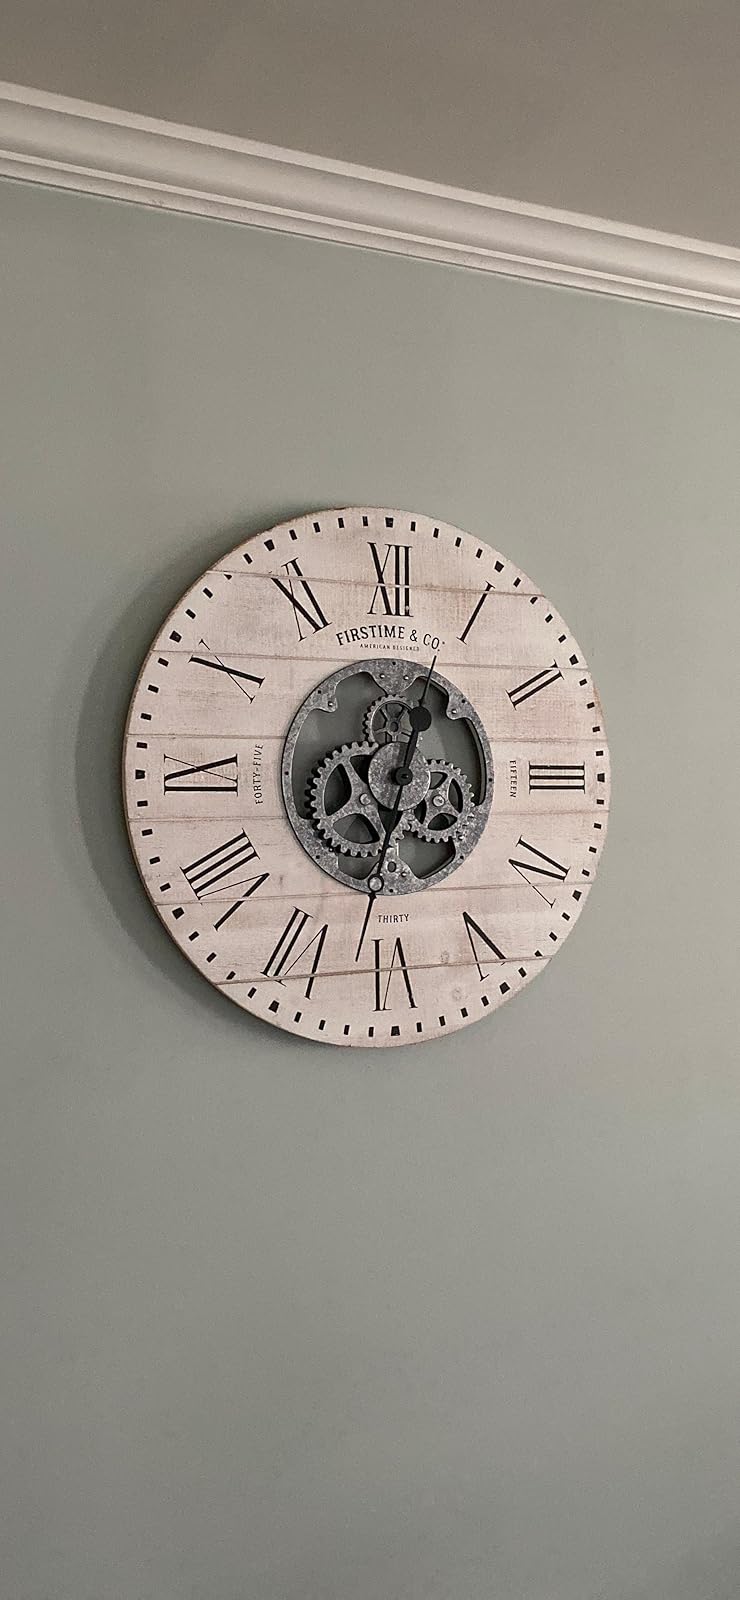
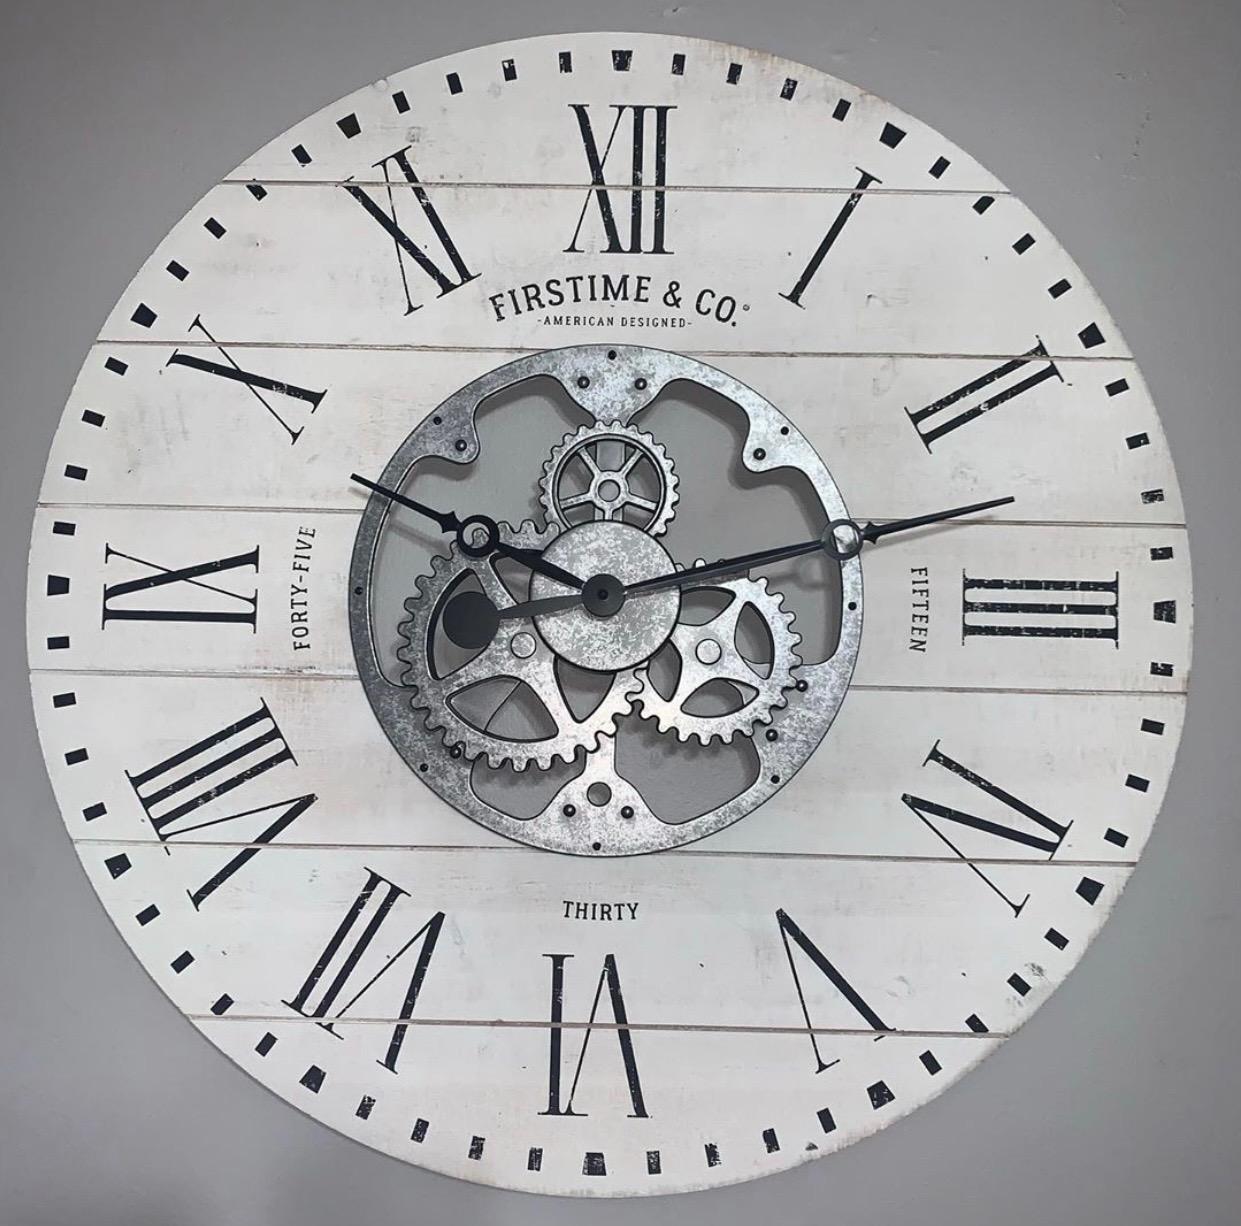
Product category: clock
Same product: yes